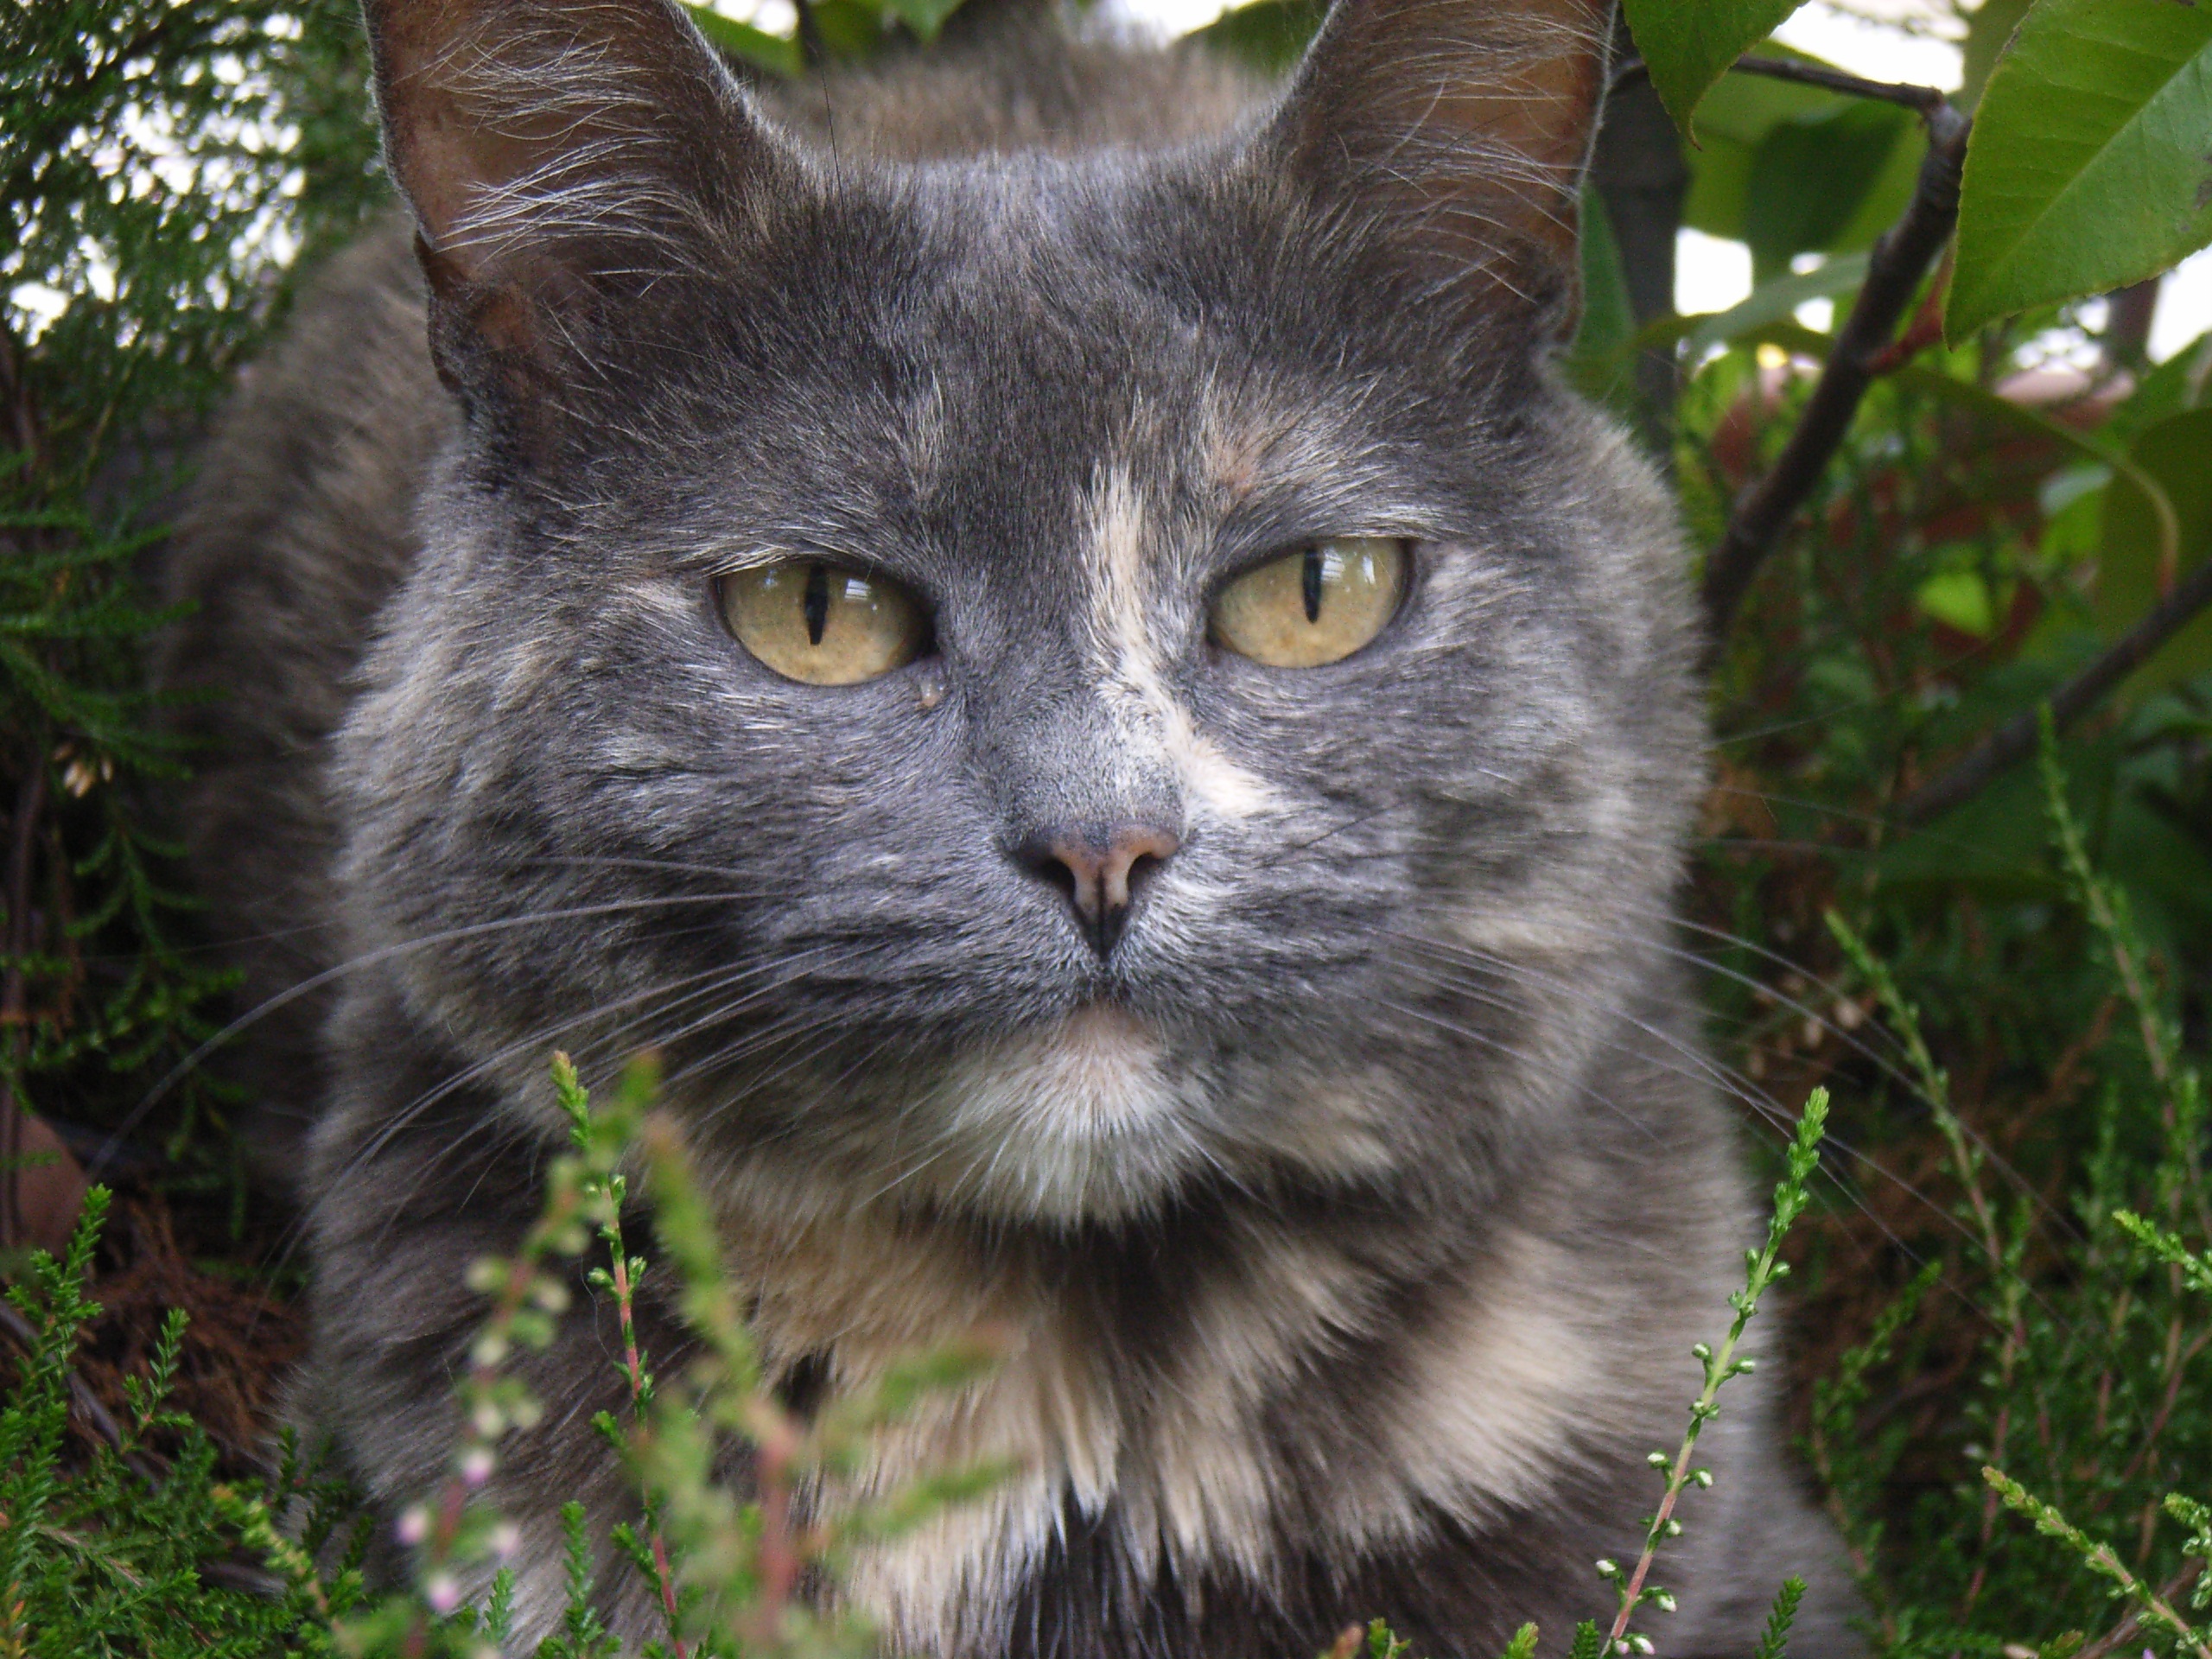
cute, looking, pet, portrait, cat, feline, mammal, fauna, close up, face, eyes, whiskers, kitty, furry, head, vertebrate, domestic, norwegian forest cat, european shorthair, chartreux, wild cat, small to medium sized cats, cat like mammal, carnivoran, nebelung, domestic short haired cat, domestic long haired cat, british semi longhair